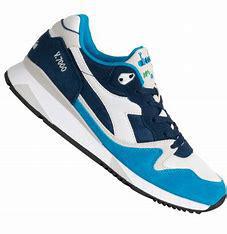
Brand: Diadora
Model: V7000